Huldufólk

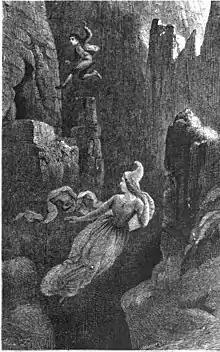
Engraving of a man jumping after a female elf into a precipice.

or hidden people are elves in Icelandic and Faroese folklore. They are supernatural beings that live in nature. They look and behave similarly to humans, but live in a parallel world. They can make themselves visible at will. cites a 19th-century Icelandic source claiming that the only visible difference between normal people and outwardly human-appearing is, the latter have a convex rather than concave philtrum below their noses.